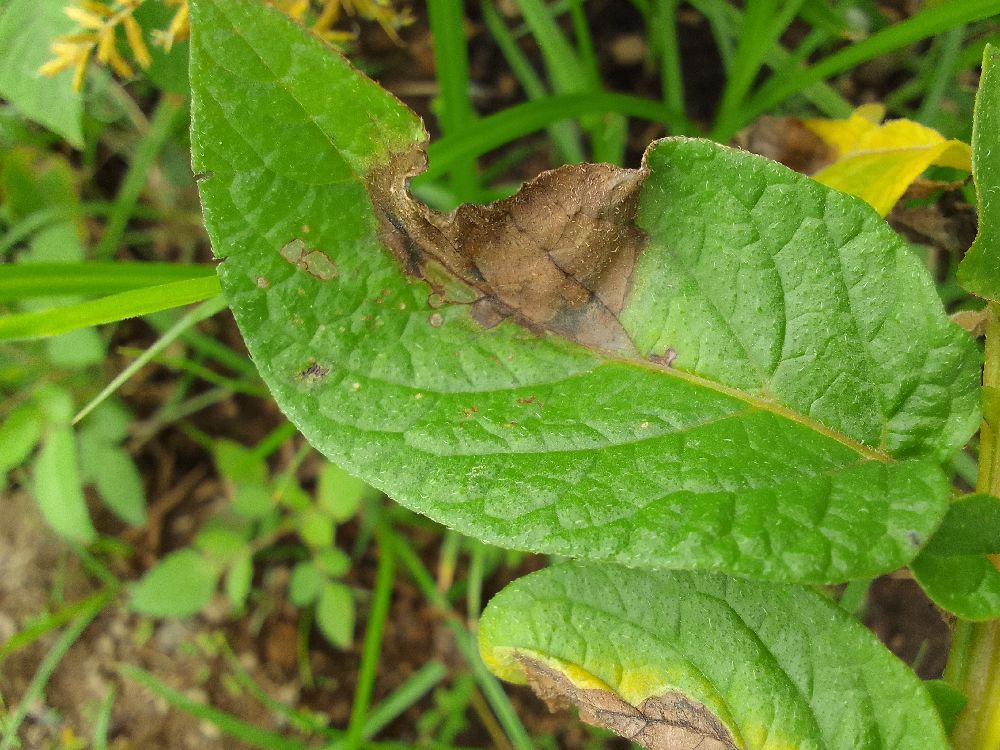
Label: Late blight